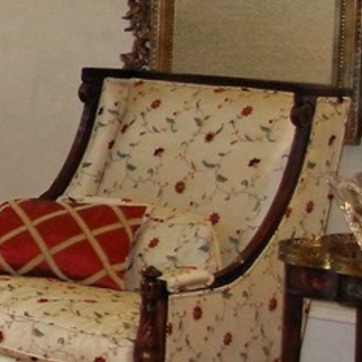
Material: fabric